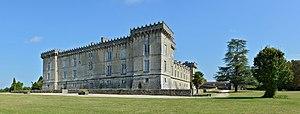
Vue ouest du Château Chesnel, Cherves-Richemont, Charente, France.
Château Chesnel a été construit en 1610 par Charles-Roch Chesnel, sur les hauteurs de l'Antenne, à Cherves-Richemont.